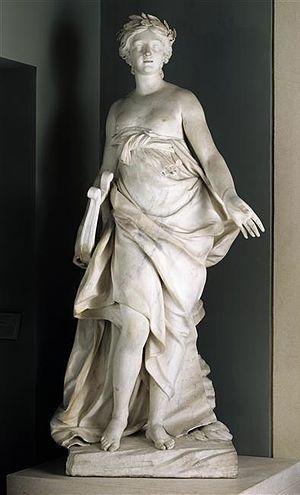
La Musique, de Falconnet. Sculpture placée dans le vestibule de Bellevue.
Le château de Bellevue, dit aussi château royal de Bellevue, était un château construit au milieu du XVIIIᵉ siècle pour Madame de Pompadour à Meudon, sur le bord du plateau dominant la Seine. Son état d'apogée a coïncidé avec toute la seconde moitié du XVIIIᵉ siècle. Il ne faut pas le confondre avec le château de Meudon voisin. De nos jours, il n'en subsiste que de rares vestiges.